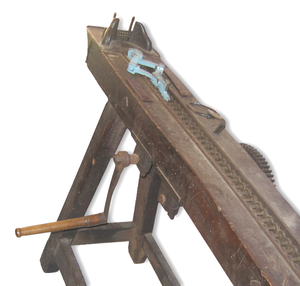
Banc à étirer, outil de bijoutier source
Le banc à étirer est un outil de bijoutier. C'est l'évolution moderne de l'argue.